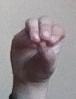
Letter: ha